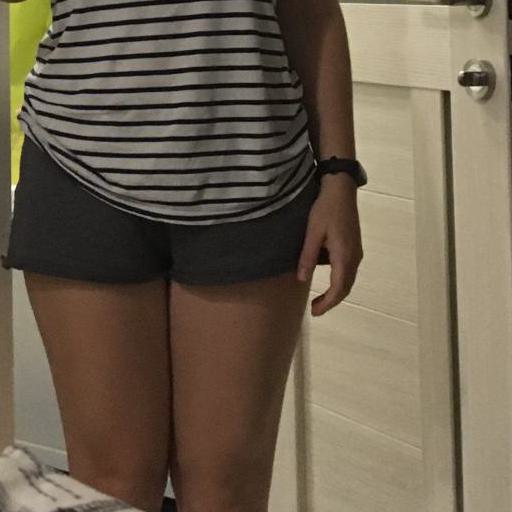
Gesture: no_gesture